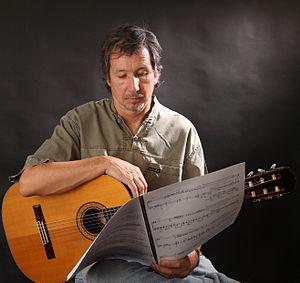
Portrait d'Éric Pénicaud, compositeur et guitariste français
Éric Pénicaud est un compositeur français, guitariste et improvisateur, né en 1952.